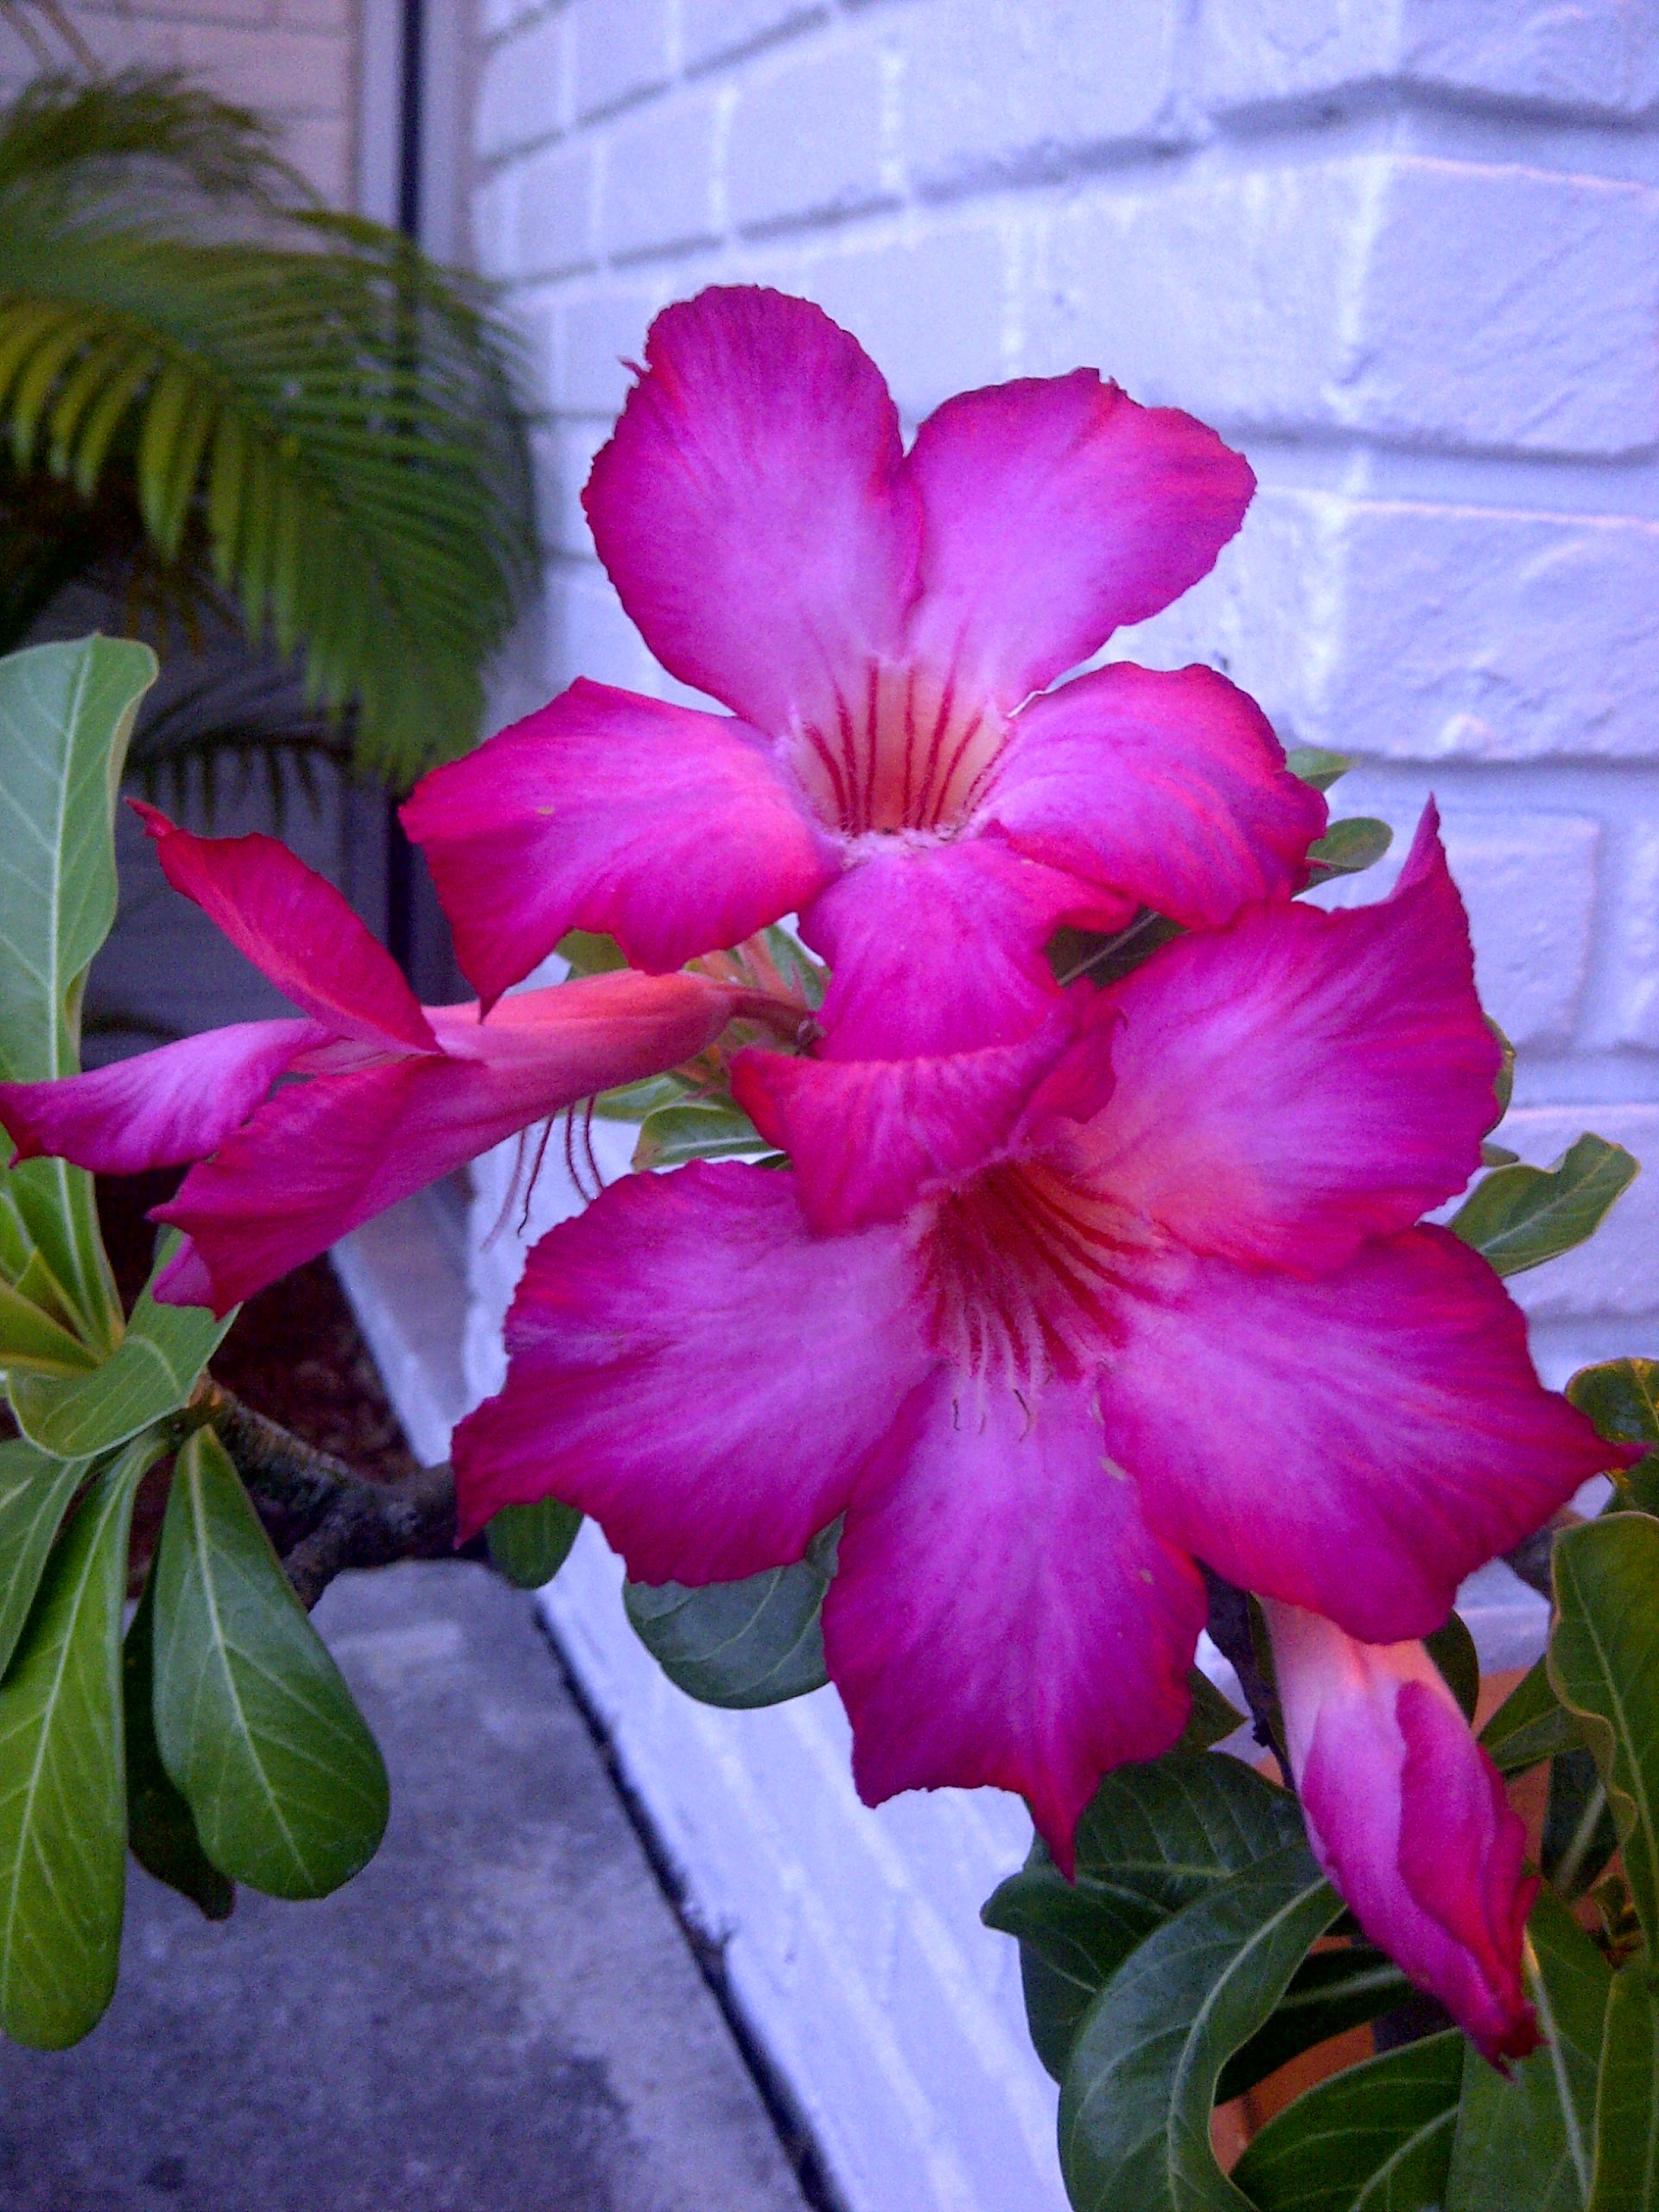
plant, flower, petal, floral, botany, flora, shrub, gladiolus, fuschia, flowering plant, cattleya, land plant